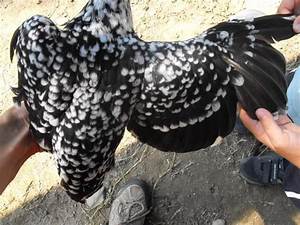
Label: gallina